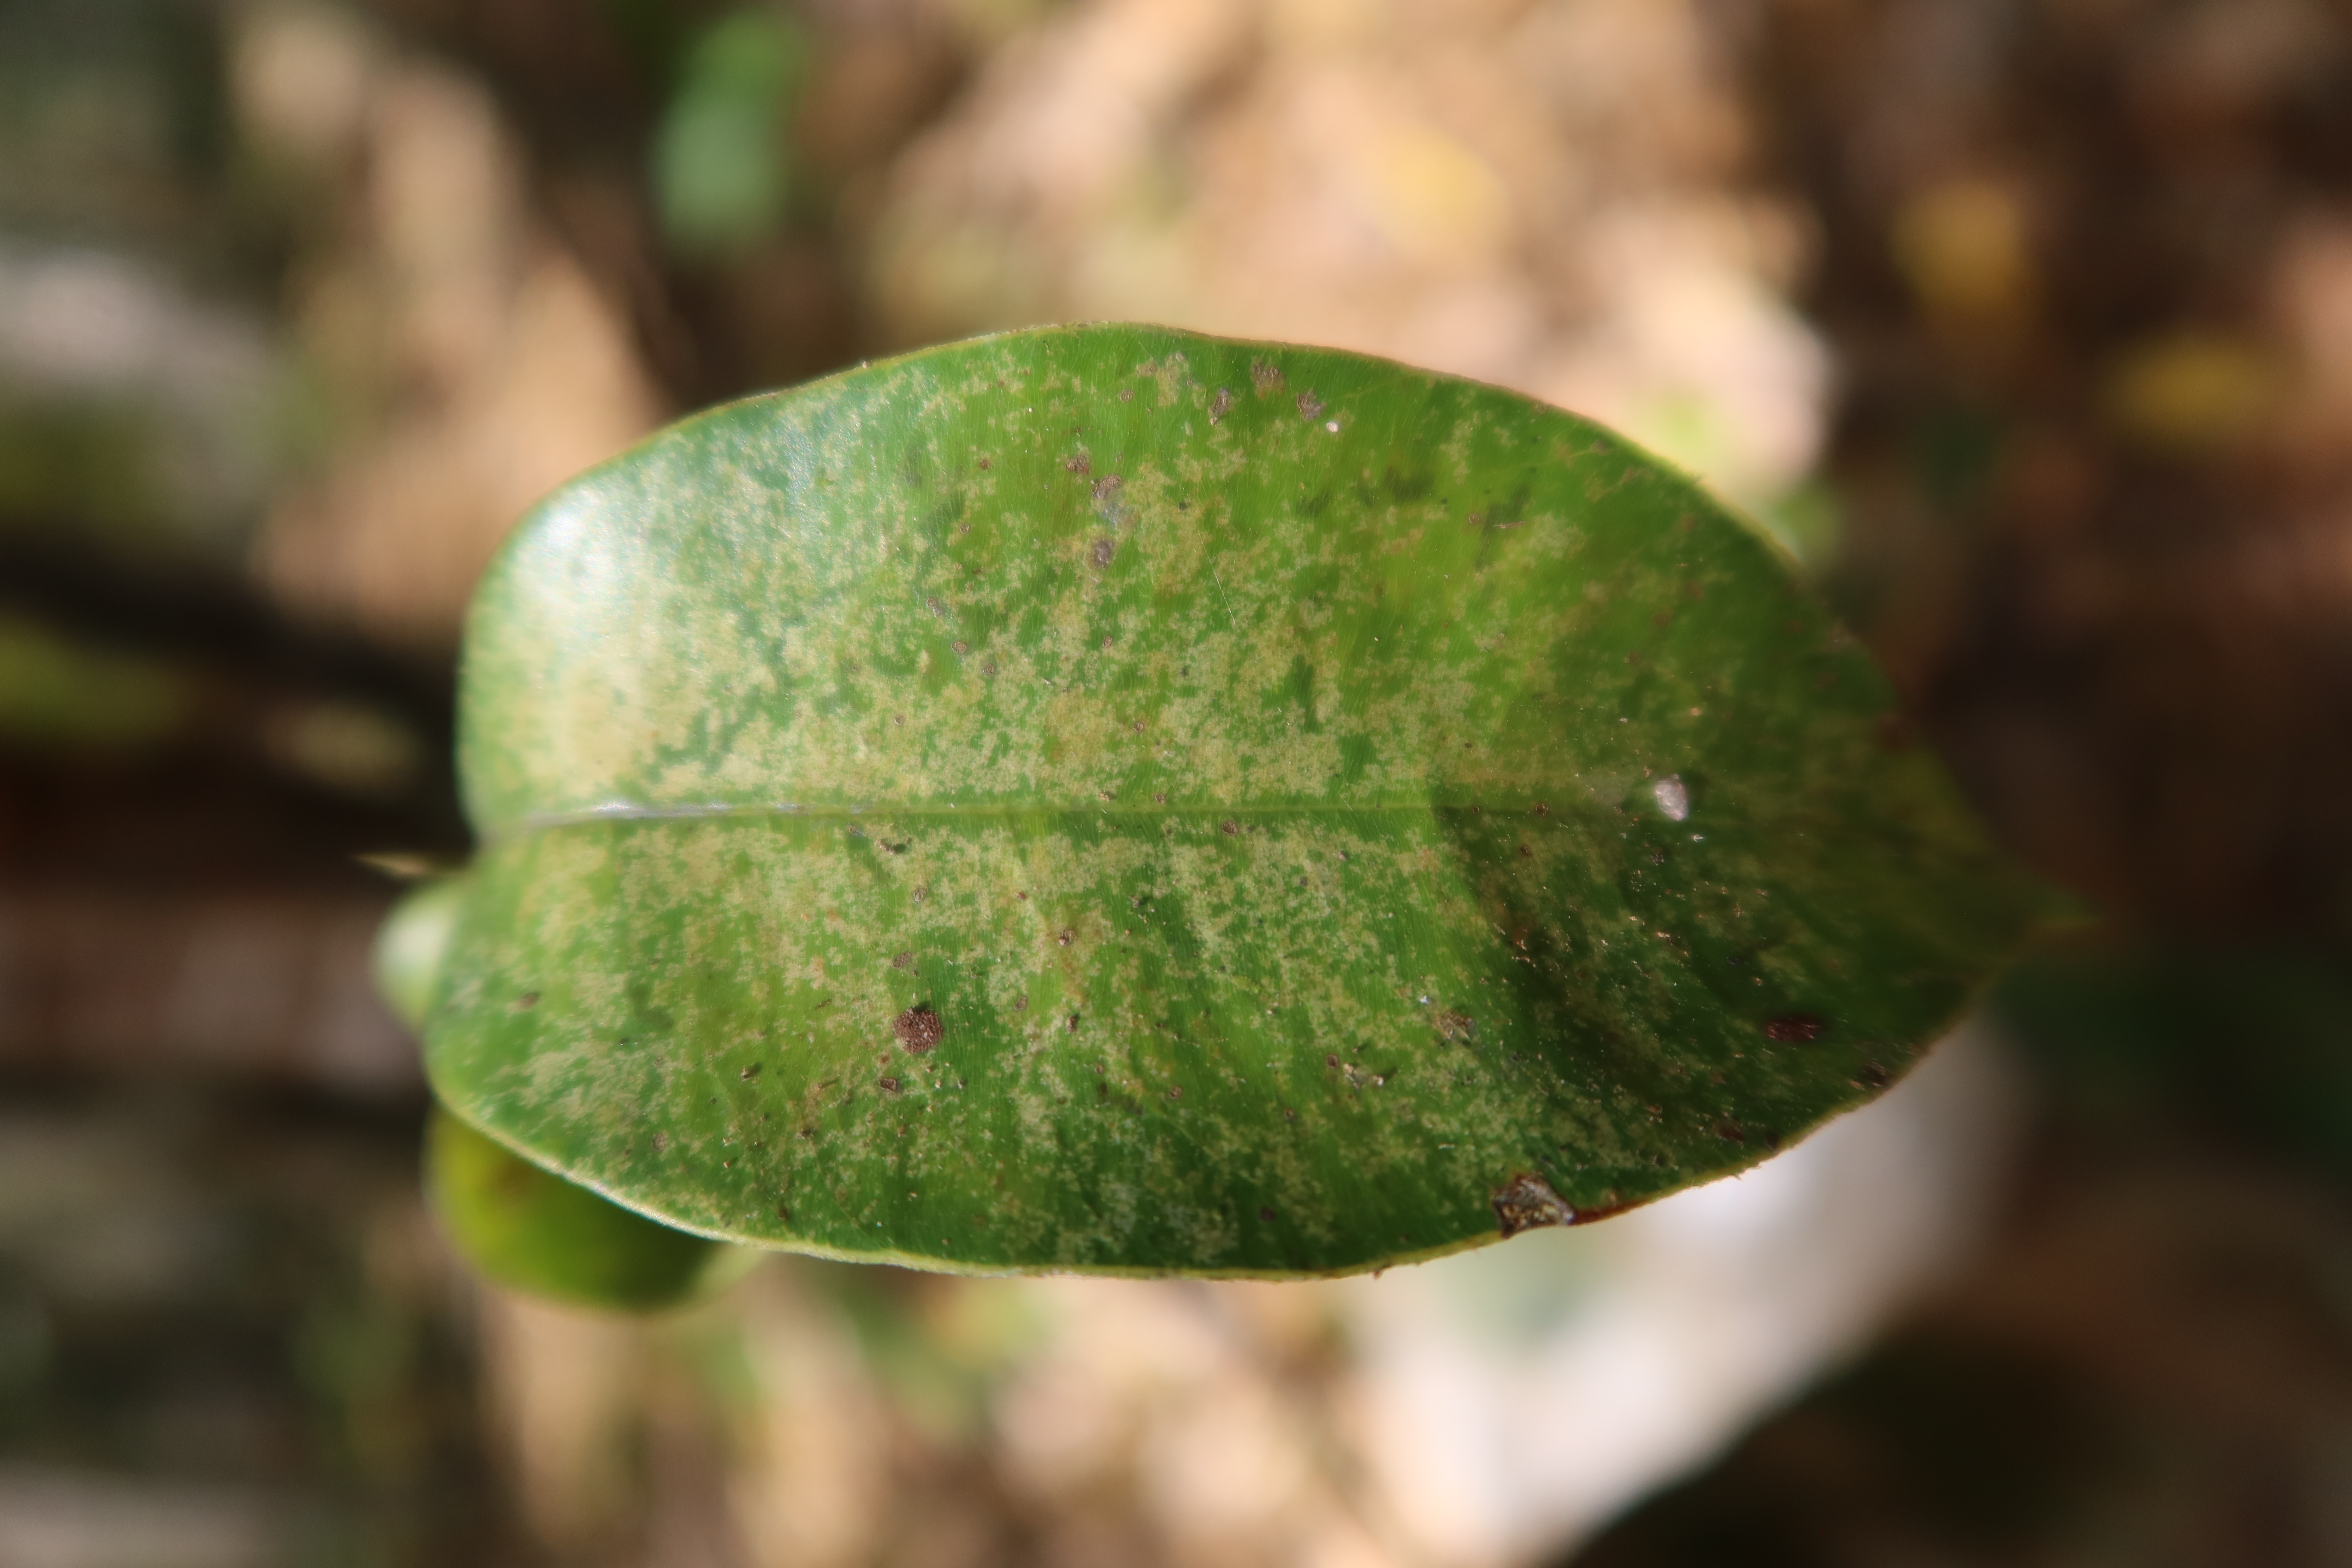
Label: Downy mildew